Jewish holidays

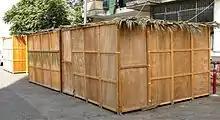
A sukkah booth

"Sukkot" ( or , "sukkōt") or "Succoth" is a seven-day festival, also known as the Feast of Booths, the Feast of Tabernacles, or just Tabernacles. It is one of the Three Pilgrimage Festivals ("shalosh regalim") mentioned in the Bible. Sukkot commemorates the years that the Jews spent in the desert on their way to the Promised Land, and celebrates the way in which God protected them under difficult desert conditions. The word "sukkot" is the plural of the Hebrew word "sukkah", meaning booth. Jews are commanded to "dwell" in booths during the holiday. This generally means taking meals, but some sleep in the "sukkah" as well, particularly in Israel. There are specific rules for constructing a "sukkah".